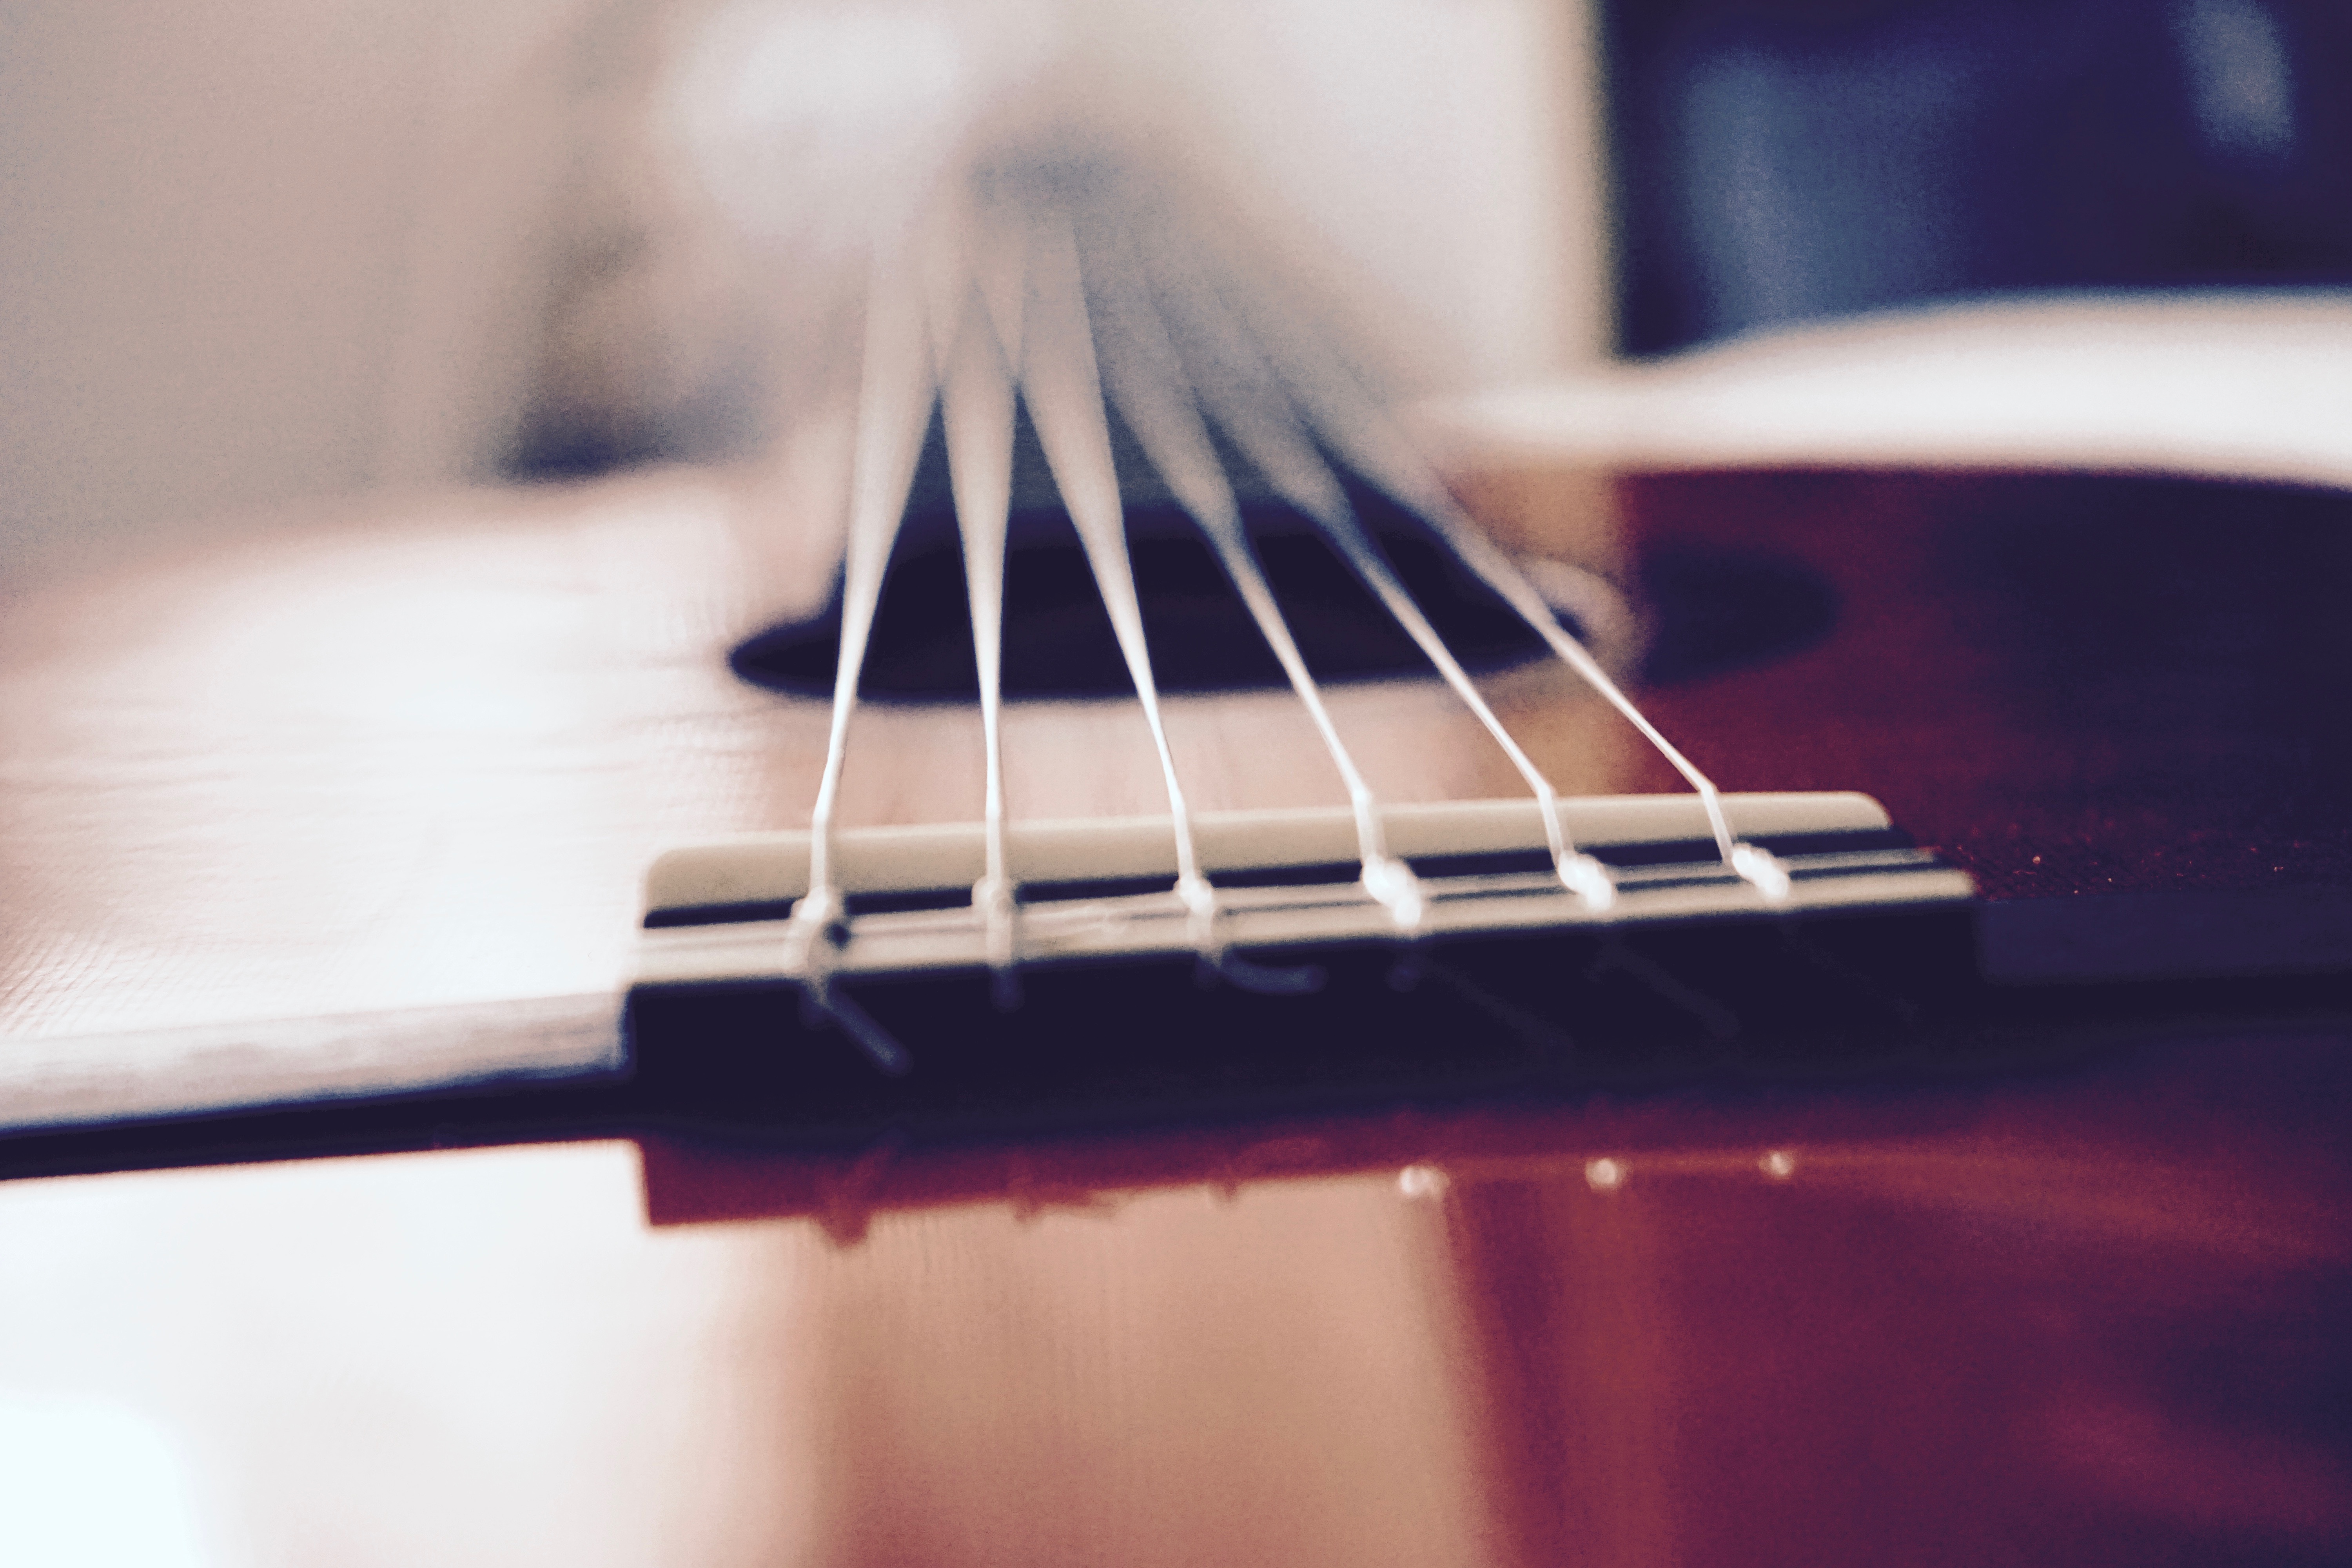
guitar, bass guitar, musical instrument, acoustic guitar, plucked string instruments, string instrument, close up, bowed string instrument